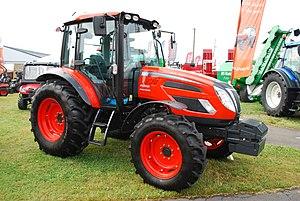
Vue de la Foire agricole de Libramont, dans le Luxembourg belge (82e édition en 2016).
Kioti est une marque d'engins agricoles, filiale de la société sud-coréenne Daedong Industrial Company, Ltd.